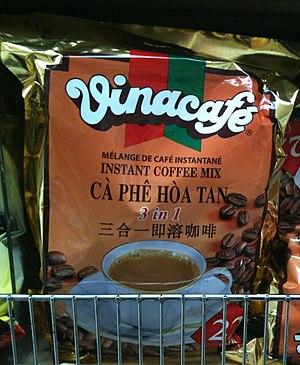
Vinacafé est une société d'État vietnamienne impliquée dans la production, la transformation et la distribution de café et mélange de céréales instantanée.